Robert Prendergast

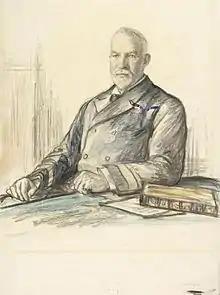
1917 portrait by Francis Dodd

Admiral Sir Robert John Prendergast (9 July 1864 – 14 May 1946) was a Royal Navy officer.